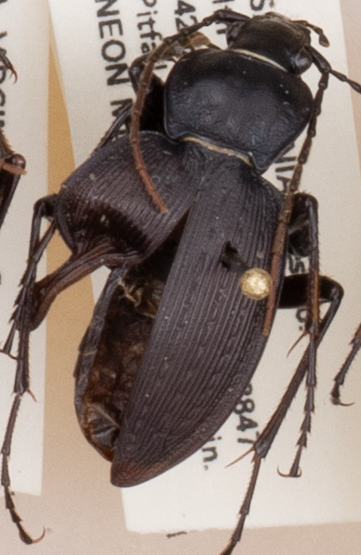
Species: Carabus goryi
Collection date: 2018-08-14
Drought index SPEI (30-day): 1.962
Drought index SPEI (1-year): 0.47
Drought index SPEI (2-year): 0.694